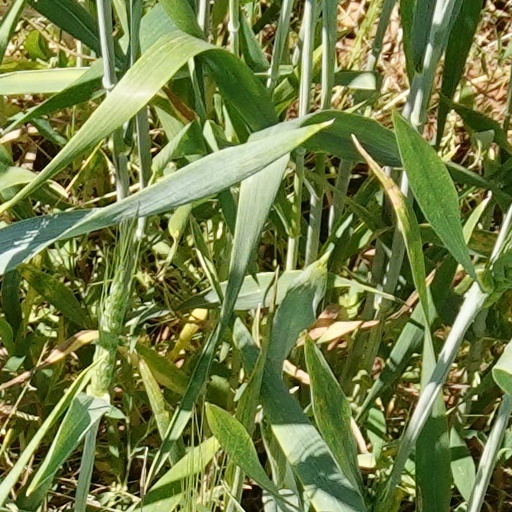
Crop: wheat